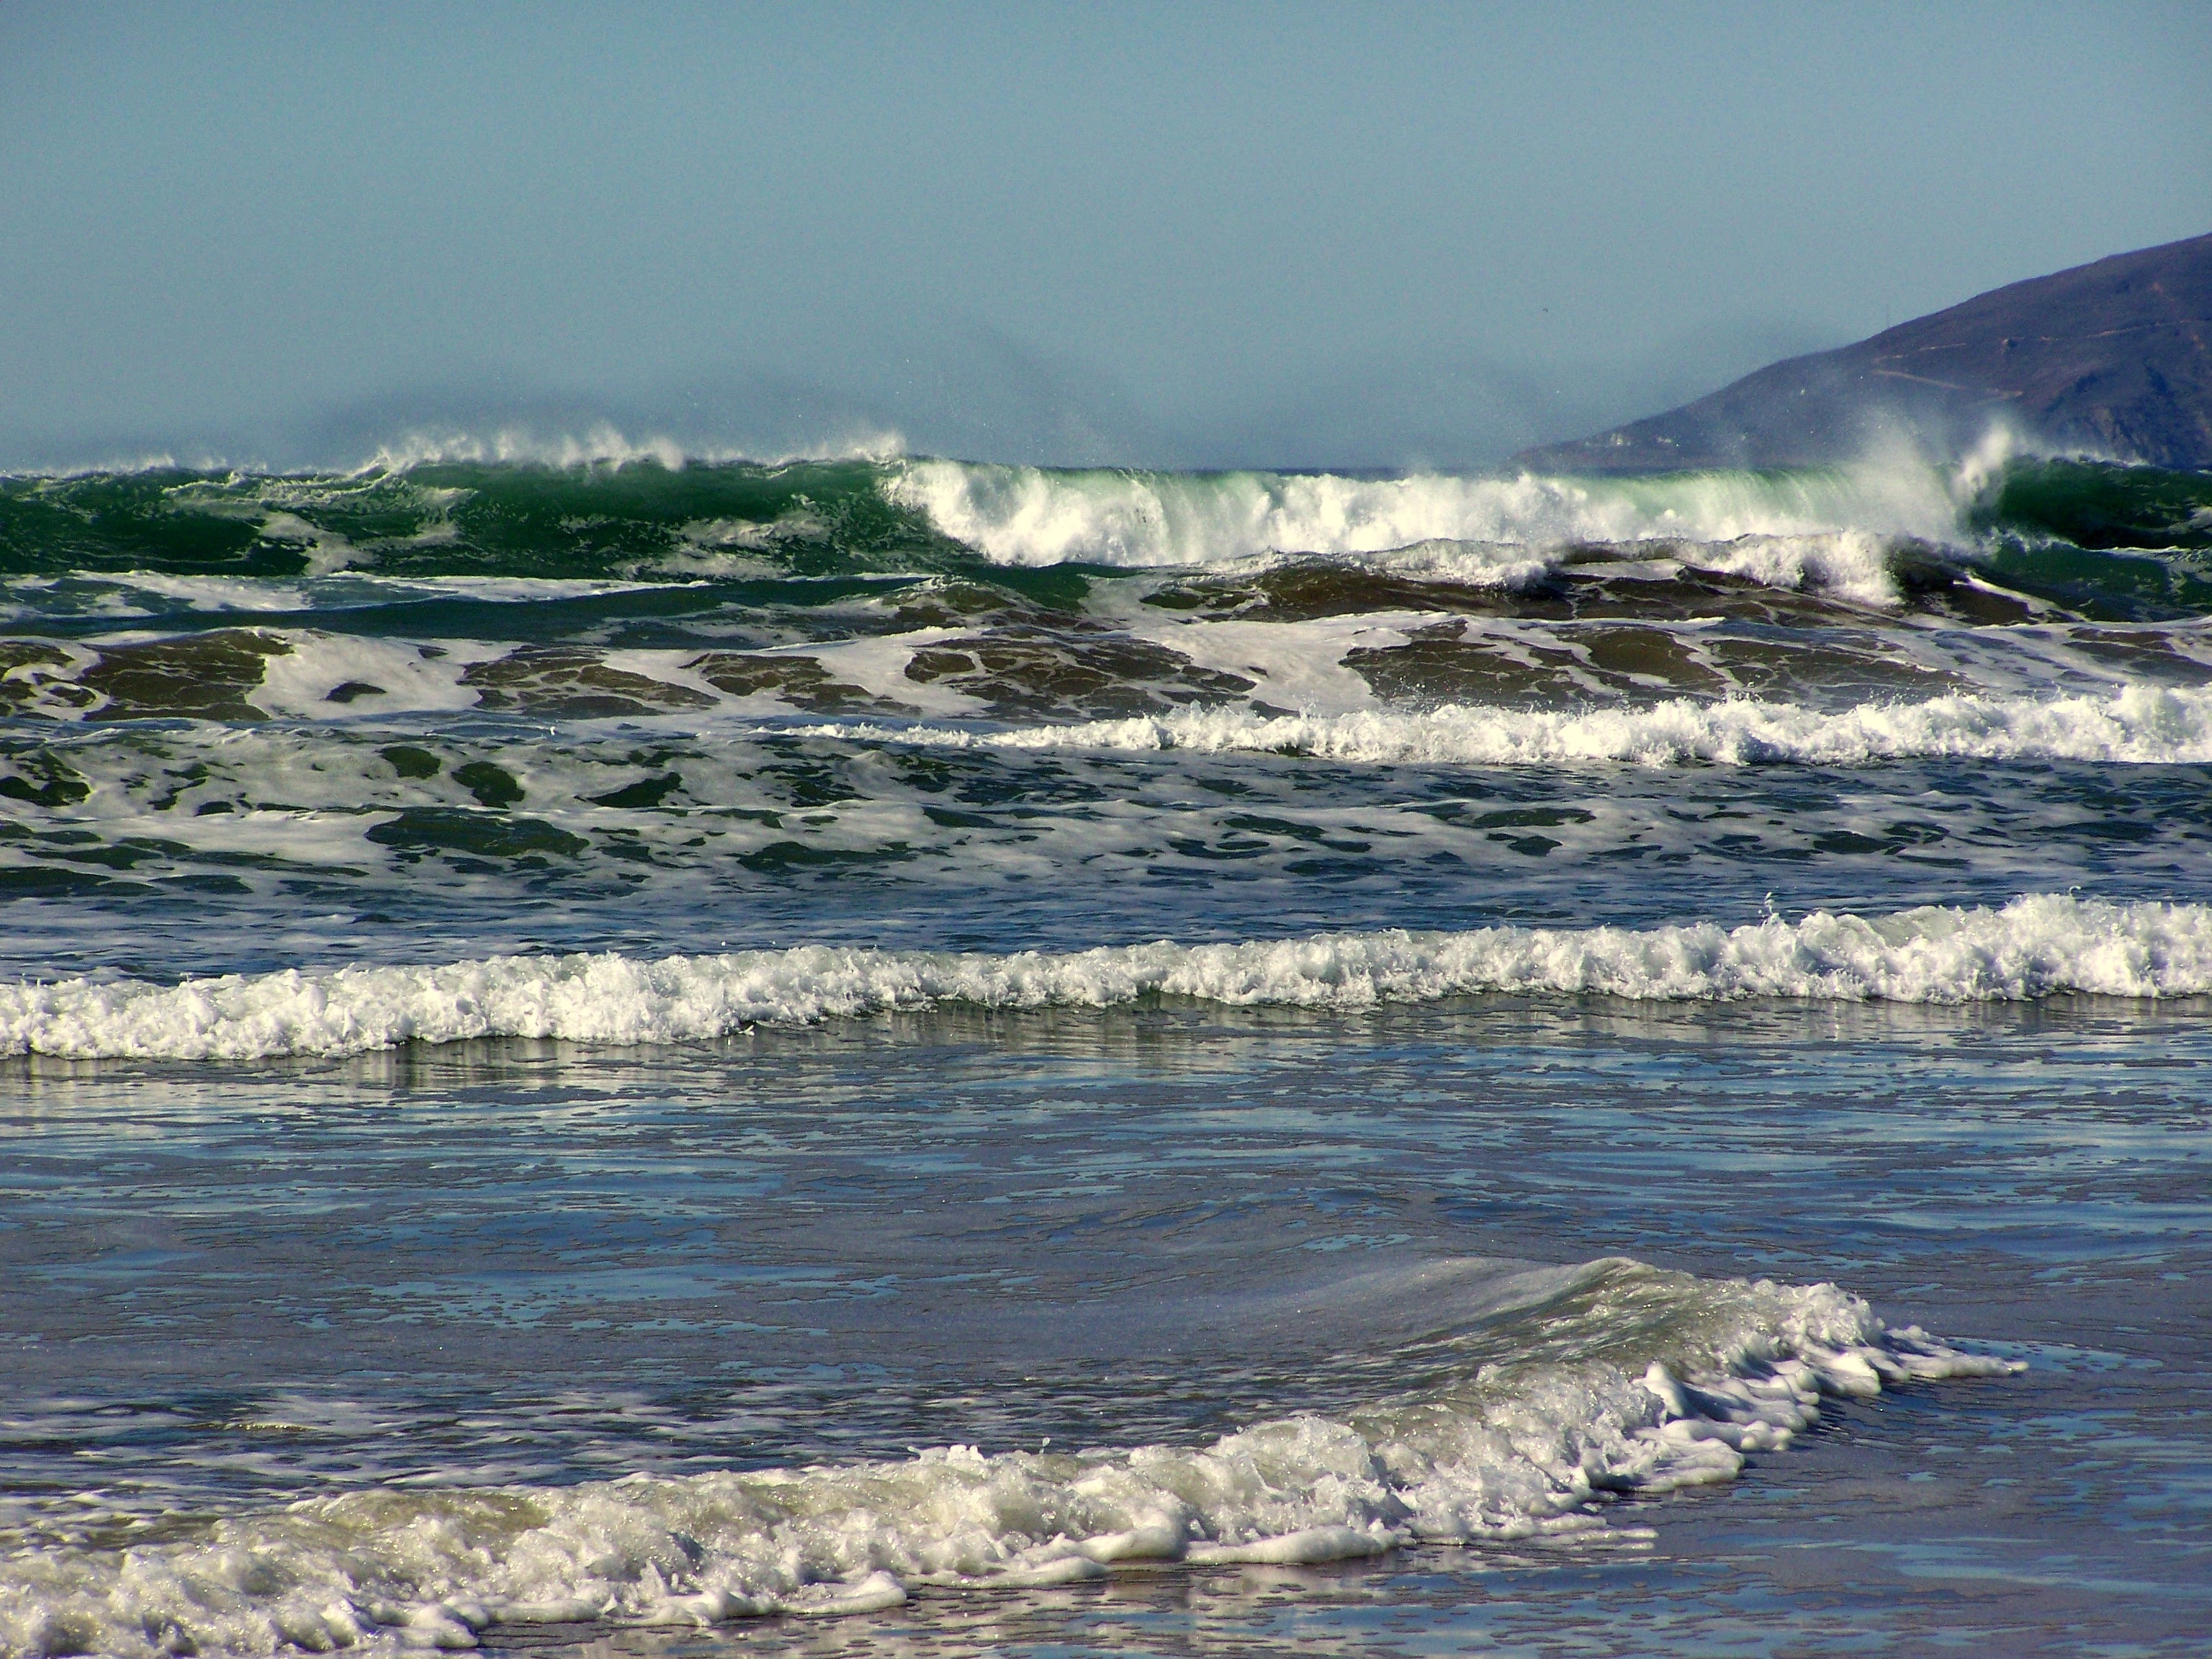
beach, sea, coast, water, ocean, shore, wave, cliff, cove, spray, bay, terrain, body of water, waves, arctic ocean, wind wave